Caliche

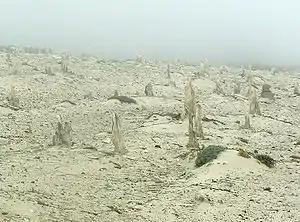
Caliche fossil forest on San Miguel Island, California

Caliche is a soil accumulation of soluble calcium carbonate at depth, where it precipitates and binds other materials—such as gravel, sand, clay, and silt. It occurs worldwide, in aridisol and mollisol soil orders—generally in arid or semiarid regions, including in central and western Australia, in the Kalahari Desert, in the High Plains of the western United States, in the Sonoran Desert, Chihuahuan Desert and Mojave Desert of North America, and in eastern Saudi Arabia at Al-Hasa. Caliche is also known as calcrete or kankar (in India). It belongs to the duricrusts. The term is borrowed from Spanish and is originally from the Latin word , meaning lime.